Isabella Stewart Gardner Museum theft

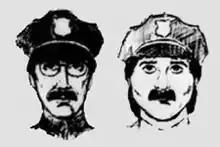
refer to caption

The thieves' movements through the museum were recorded on infrared motion detectors. Steps in the first room they entered, the Dutch Room on the second floor, were not recorded until 1:48a.m. This was 13 minutes after they had finished subduing the guards, perhaps waiting to ensure that police had not been alerted.